Nick (novel)

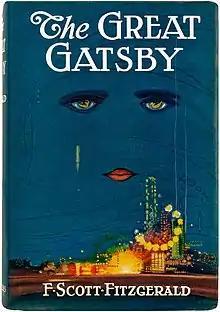
"The Great Gatsby"

Smith first read "The Great Gatsby" as a high school student, but he did not fully understand it at the time. In 2014, after living in Europe, Smith reread the novel for the first time in several years. He came to identify with its narrator Nick Carraway and was drawn to Carraway's sense of detachment. He felt emotionally compelled to write a prequel novel, despite the "literary weight" of doing so and the inevitable public reaction. Smith wrote the novel in 2014 and 2015, and did not once take into consideration any potential copyright issues. He wrote it in secret, telling neither his agent nor his editor. In 2015, ten months after Smith began writing the novel, he sent in a completed manuscript. Smith was promptly informed that he would be required to wait until 2021 to publish it due to the original work's existing copyright. "The Great Gatsby"s U.S. copyright expired on January 1, 2021, when all works published in 1925 entered the public domain in the United States.